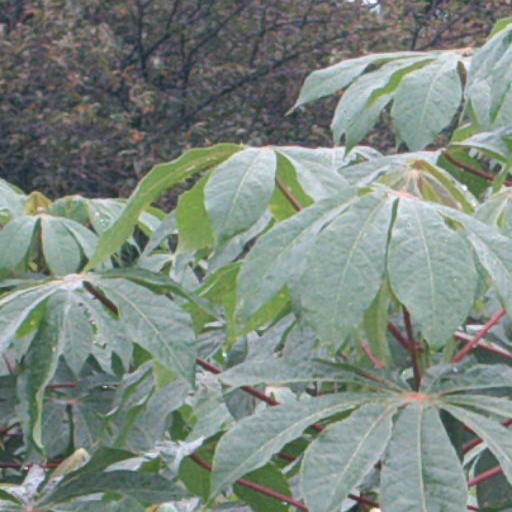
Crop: cassava